The Mermaid and the Boy

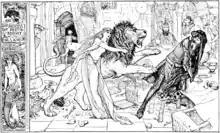
The prince, in the shape of a lion, tries to attack the Red Knight, but is held back by the princess. Illustration by Henry Justice Ford (1904).

The tale is classified in the international Aarne-Thompson-Uther Index as tale types ATU 316, "The Nix of the Mill-Pond", and ATU 665, "The Man Who Flew like a Bird and Swam like a Fish".